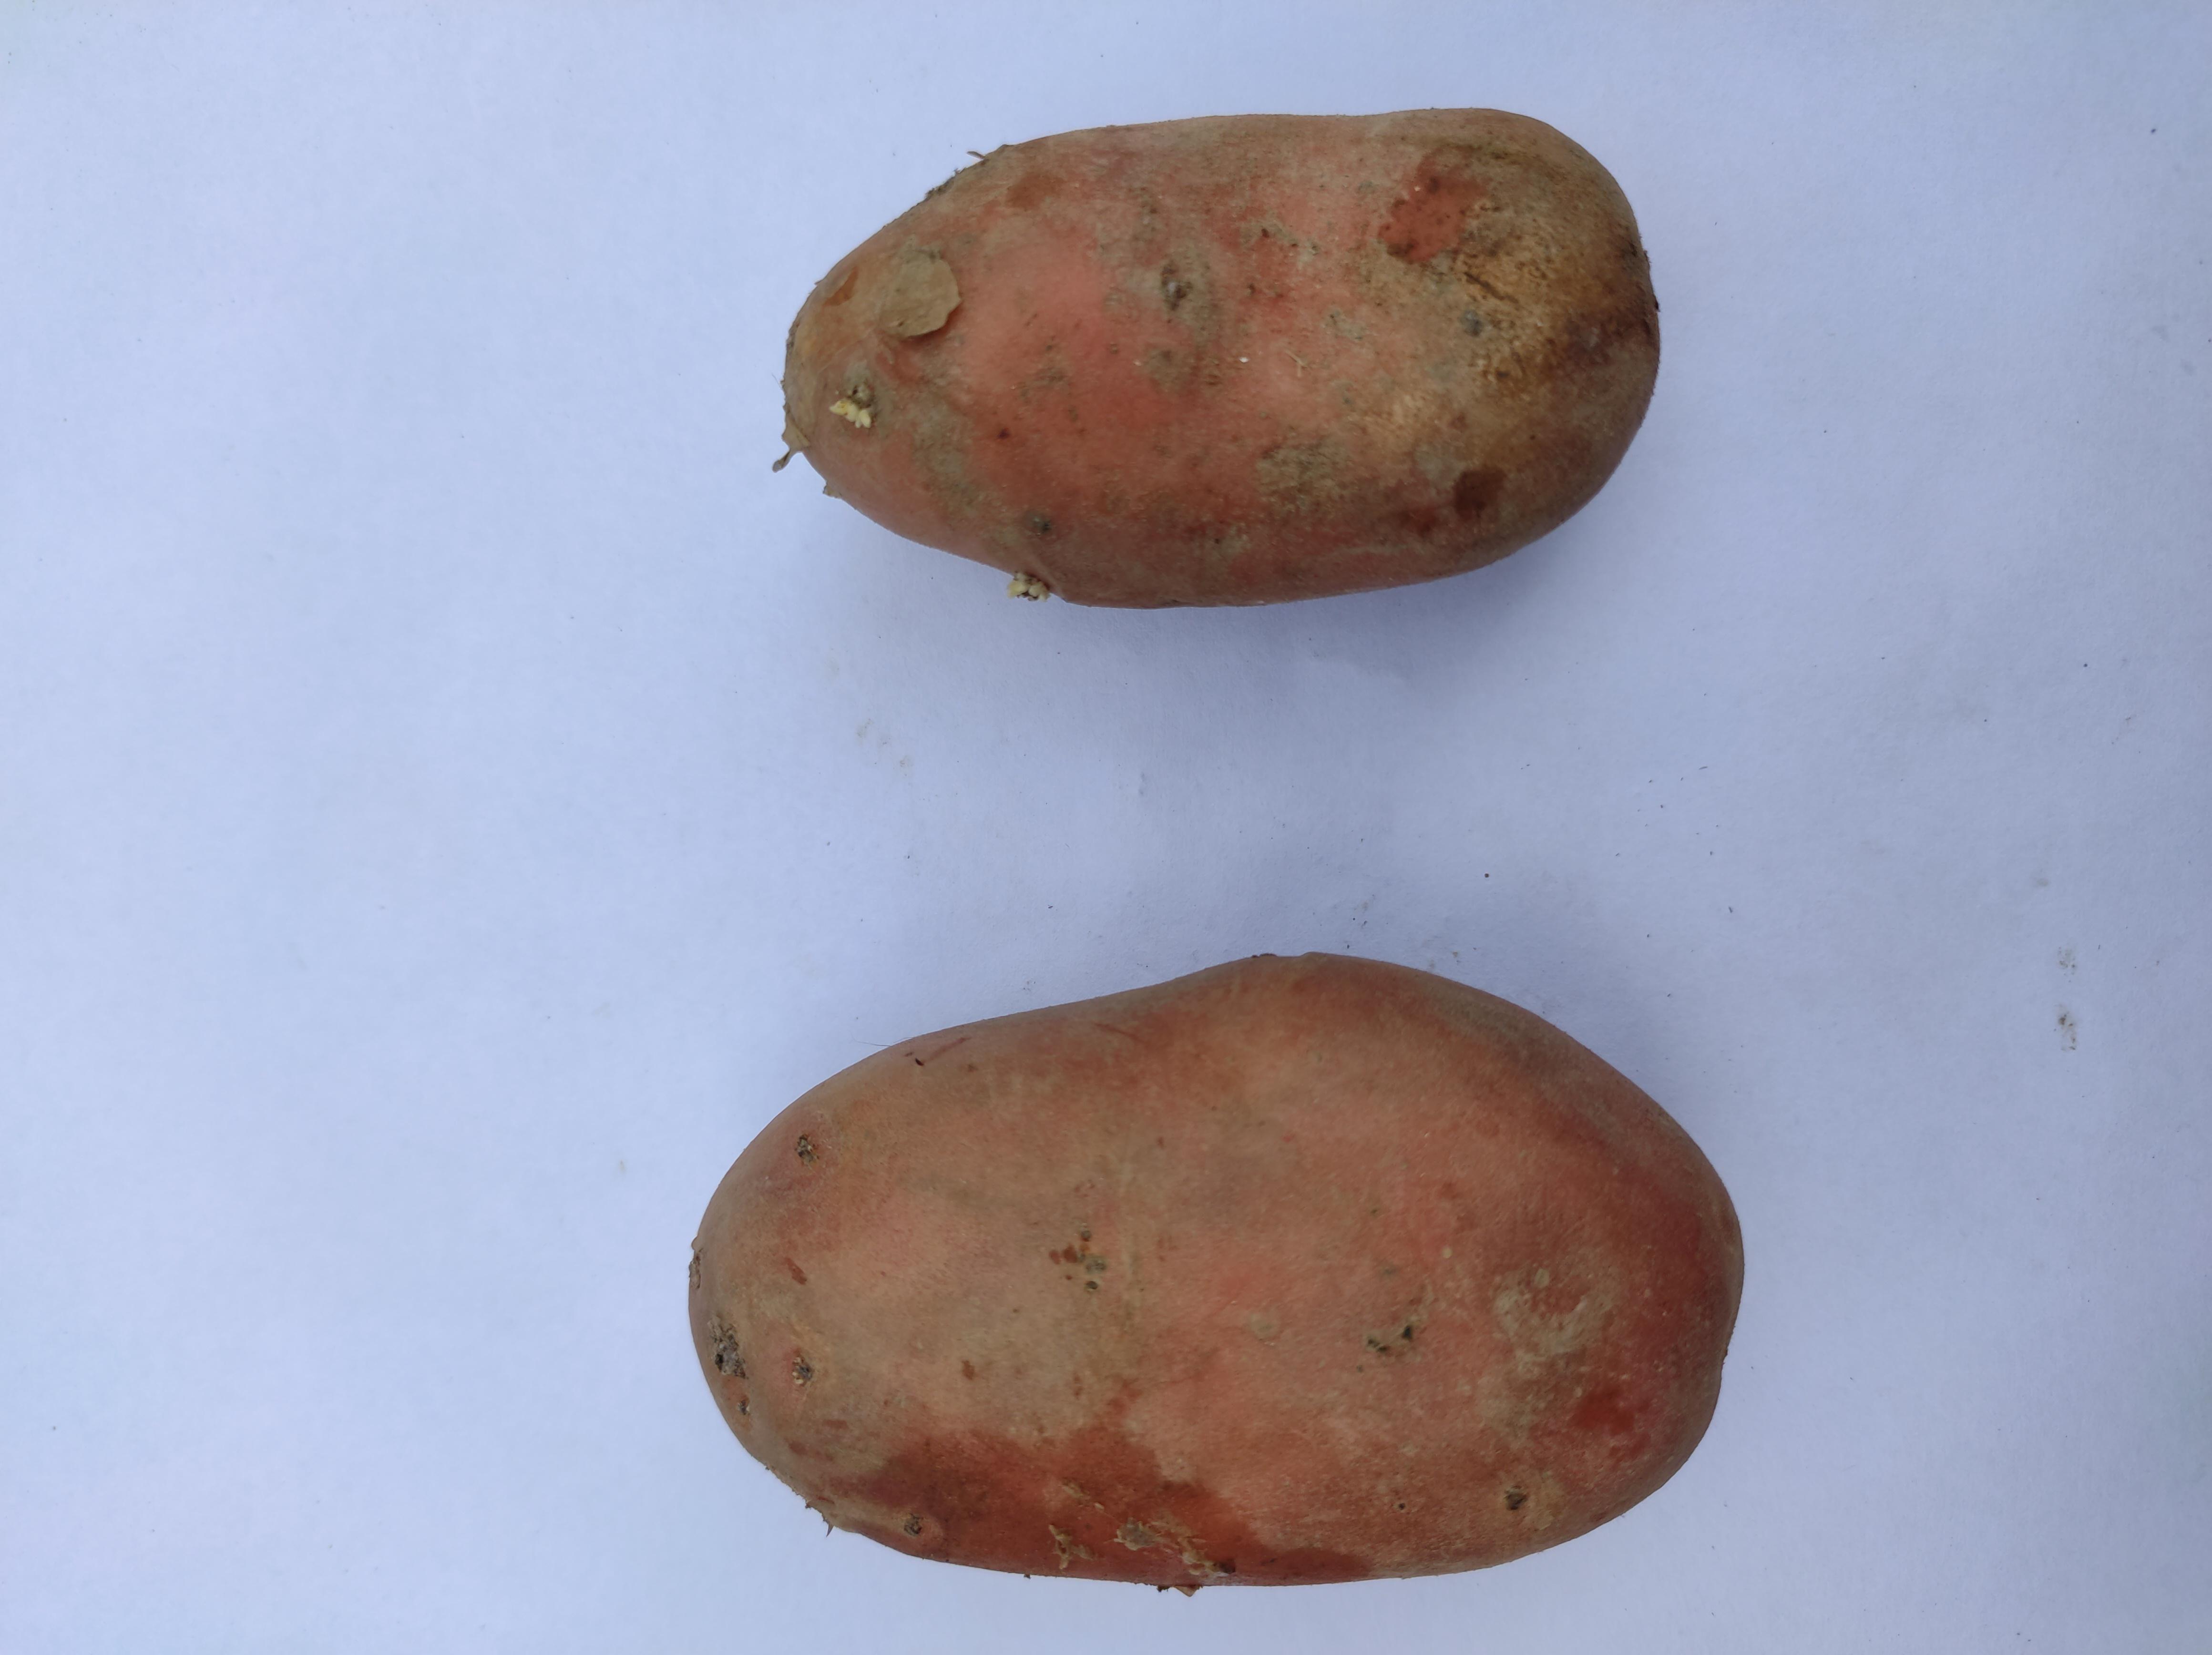
Label: Potato